13 (play)

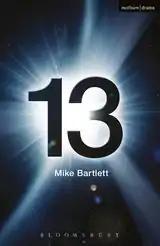
Play script cover artwork.

13 is a 2011 play by Mike Bartlett. It premiered at the National Theatre, London, in October 2011 and centres around John, a christ-like figure, who returns from absence to preach an anti-war movement.